Babymonster

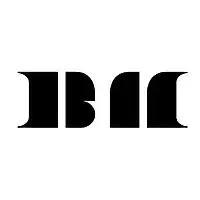
Babymonster's logo (2023)

YG Entertainment signaled the septet's formal introduction on December 30, 2022, with a poster and the subtext "YG Next Movement". It heralded a trailer-esque video posted on YouTube on New Year's Day that garnered 15 million views in three days, and featured appearances by members of Winner and Blackpink, sibling duo AKMU, dancer and choreographer Leejung Lee, and label founder Yang Hyun-suk. Babymonster's introduction, together with the announcement of G-Dragon's feasible return as a soloist that same day, contributed to a subsequent rise in the label's stocks, leaping by 11.74%. The seven members were revealed to the public through the gradual releases of live performance videos starting on January 12, (in order: Rami, Ahyeon, Chiquita, Asa, Rora, Pharita, and Ruka). They released a pre-debut promotional single titled "Dream" on May 14, 2023, coinciding with the release of "Last Evaluation" (2023); the YouTube exclusive debuted atop the "Billboard" Hot Trending Songs chart. Their channel soon surpassed one million subscribers in 52 days since its creation on December 28, 2022, and two million subscribers in 129 days, becoming the fastest K-pop girl group to achieve this milestone.